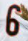
Number: 6